TV Geminorum

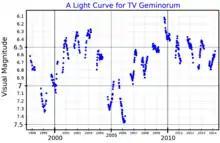
A visual band light curve for TV Geminorum, adapted from Wasatonic "et al." (2015)

TV Geminorum is classified as a semi-regular variable star, meaning that its brightness changes are not predictable, but do show some periodicity. The General Catalogue of Variable Stars does not list a period, but the International Variable Star Index gives an uncertain period of 229 days. A detailed study of TV Gem between 1997 and 2014 detects periods of 411 days and 3,137 days.